Ramsay Street

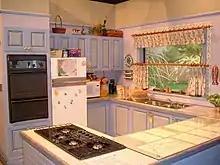
The No. 26 kitchen set was featured in the Melbourne Museum.

The Martins are replaced by the five-strong Scully family, consisting of Joe Scully (Shane Connor), his wife, Lyn (Janet Andrewartha), and their three daughters, Stephanie (Carla Bonner), Felicity (Holly Valance) and Michelle Scully (Kate Keltie). The family host various friends and family members throughout their tenure, including Connor O'Neill (Patrick Harvey), their son, Jack Scully (Jay Bunyan), and his girlfriend, Lori Lee (Michelle Ang). The family expands with the birth of Oscar Scully (Ingo Dammer-Smith). Following several departures, the Timmins family move in with Lyn. The family is made up of Janelle Timmins (Nell Feeney) and her children, Stingray (Ben Nicholas), Dylan (Damien Bodie), Janae (Eliza Taylor-Cotter) and Bree Timmins (Sianoa Smit-McPhee). Janae is the only remaining Timmins by 2007, and she lives with Ned Parker (Dan O'Connor) and his son, Mickey Gannon (Fletcher O'Leary). Producers later introduced Ned's brother Steve Parker (Steve Bastoni), his wife Miranda Parker (Nikki Coghill), and their children, Bridget Parker (Eloise Mignon) and Riley Parker (Sweeney Young). Lou Carpenter also moves in with the family, along with Miranda's sister, Nicola West (Imogen Bailey), Rebecca Napier (Jane Hall) and her son, Declan Napier (James Sorensen). The Parker's leave following Bridget's death. Steph moves back in with Lyn and they are joined by Steph's stepdaughter, Summer Hoyland (now played by Jordy Lucas).